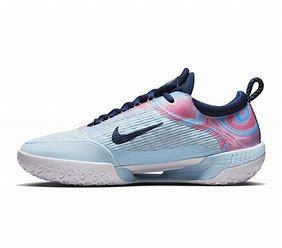
Brand: Nike
Model: Court Zoom NXT